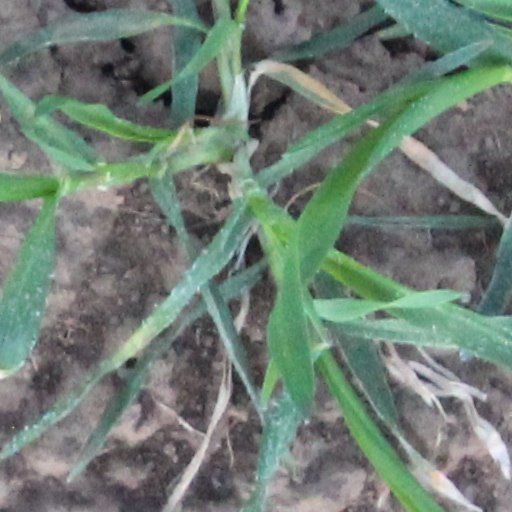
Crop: wheat